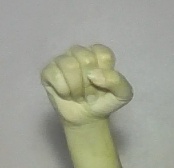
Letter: saad